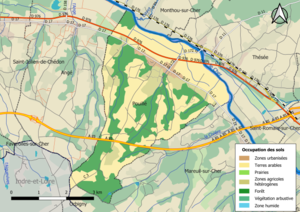
Carte des infrastructures et de l’occupation des sols en 2018 de la commune de fr:Pouillé (Loir-et-Cher) (France).
Pouillé est une commune française située dans le département de Loir-et-Cher, en région Centre-Val de Loire.